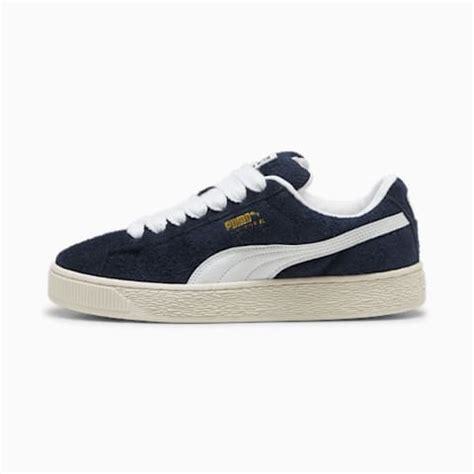
Brand: Puma
Model: Suede XL